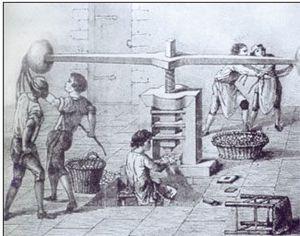
Le frappe au balancier ou frappe au moulin est une technique utilisée pour frapper les monnaies par pression, inventée au XVIᵉ siècle. Elle permet une exécution plus régulière que la frappe au marteau.
Nicolas Briot est un médailleur français né en 1579 à Damblain et mort en Angleterre en 1646.